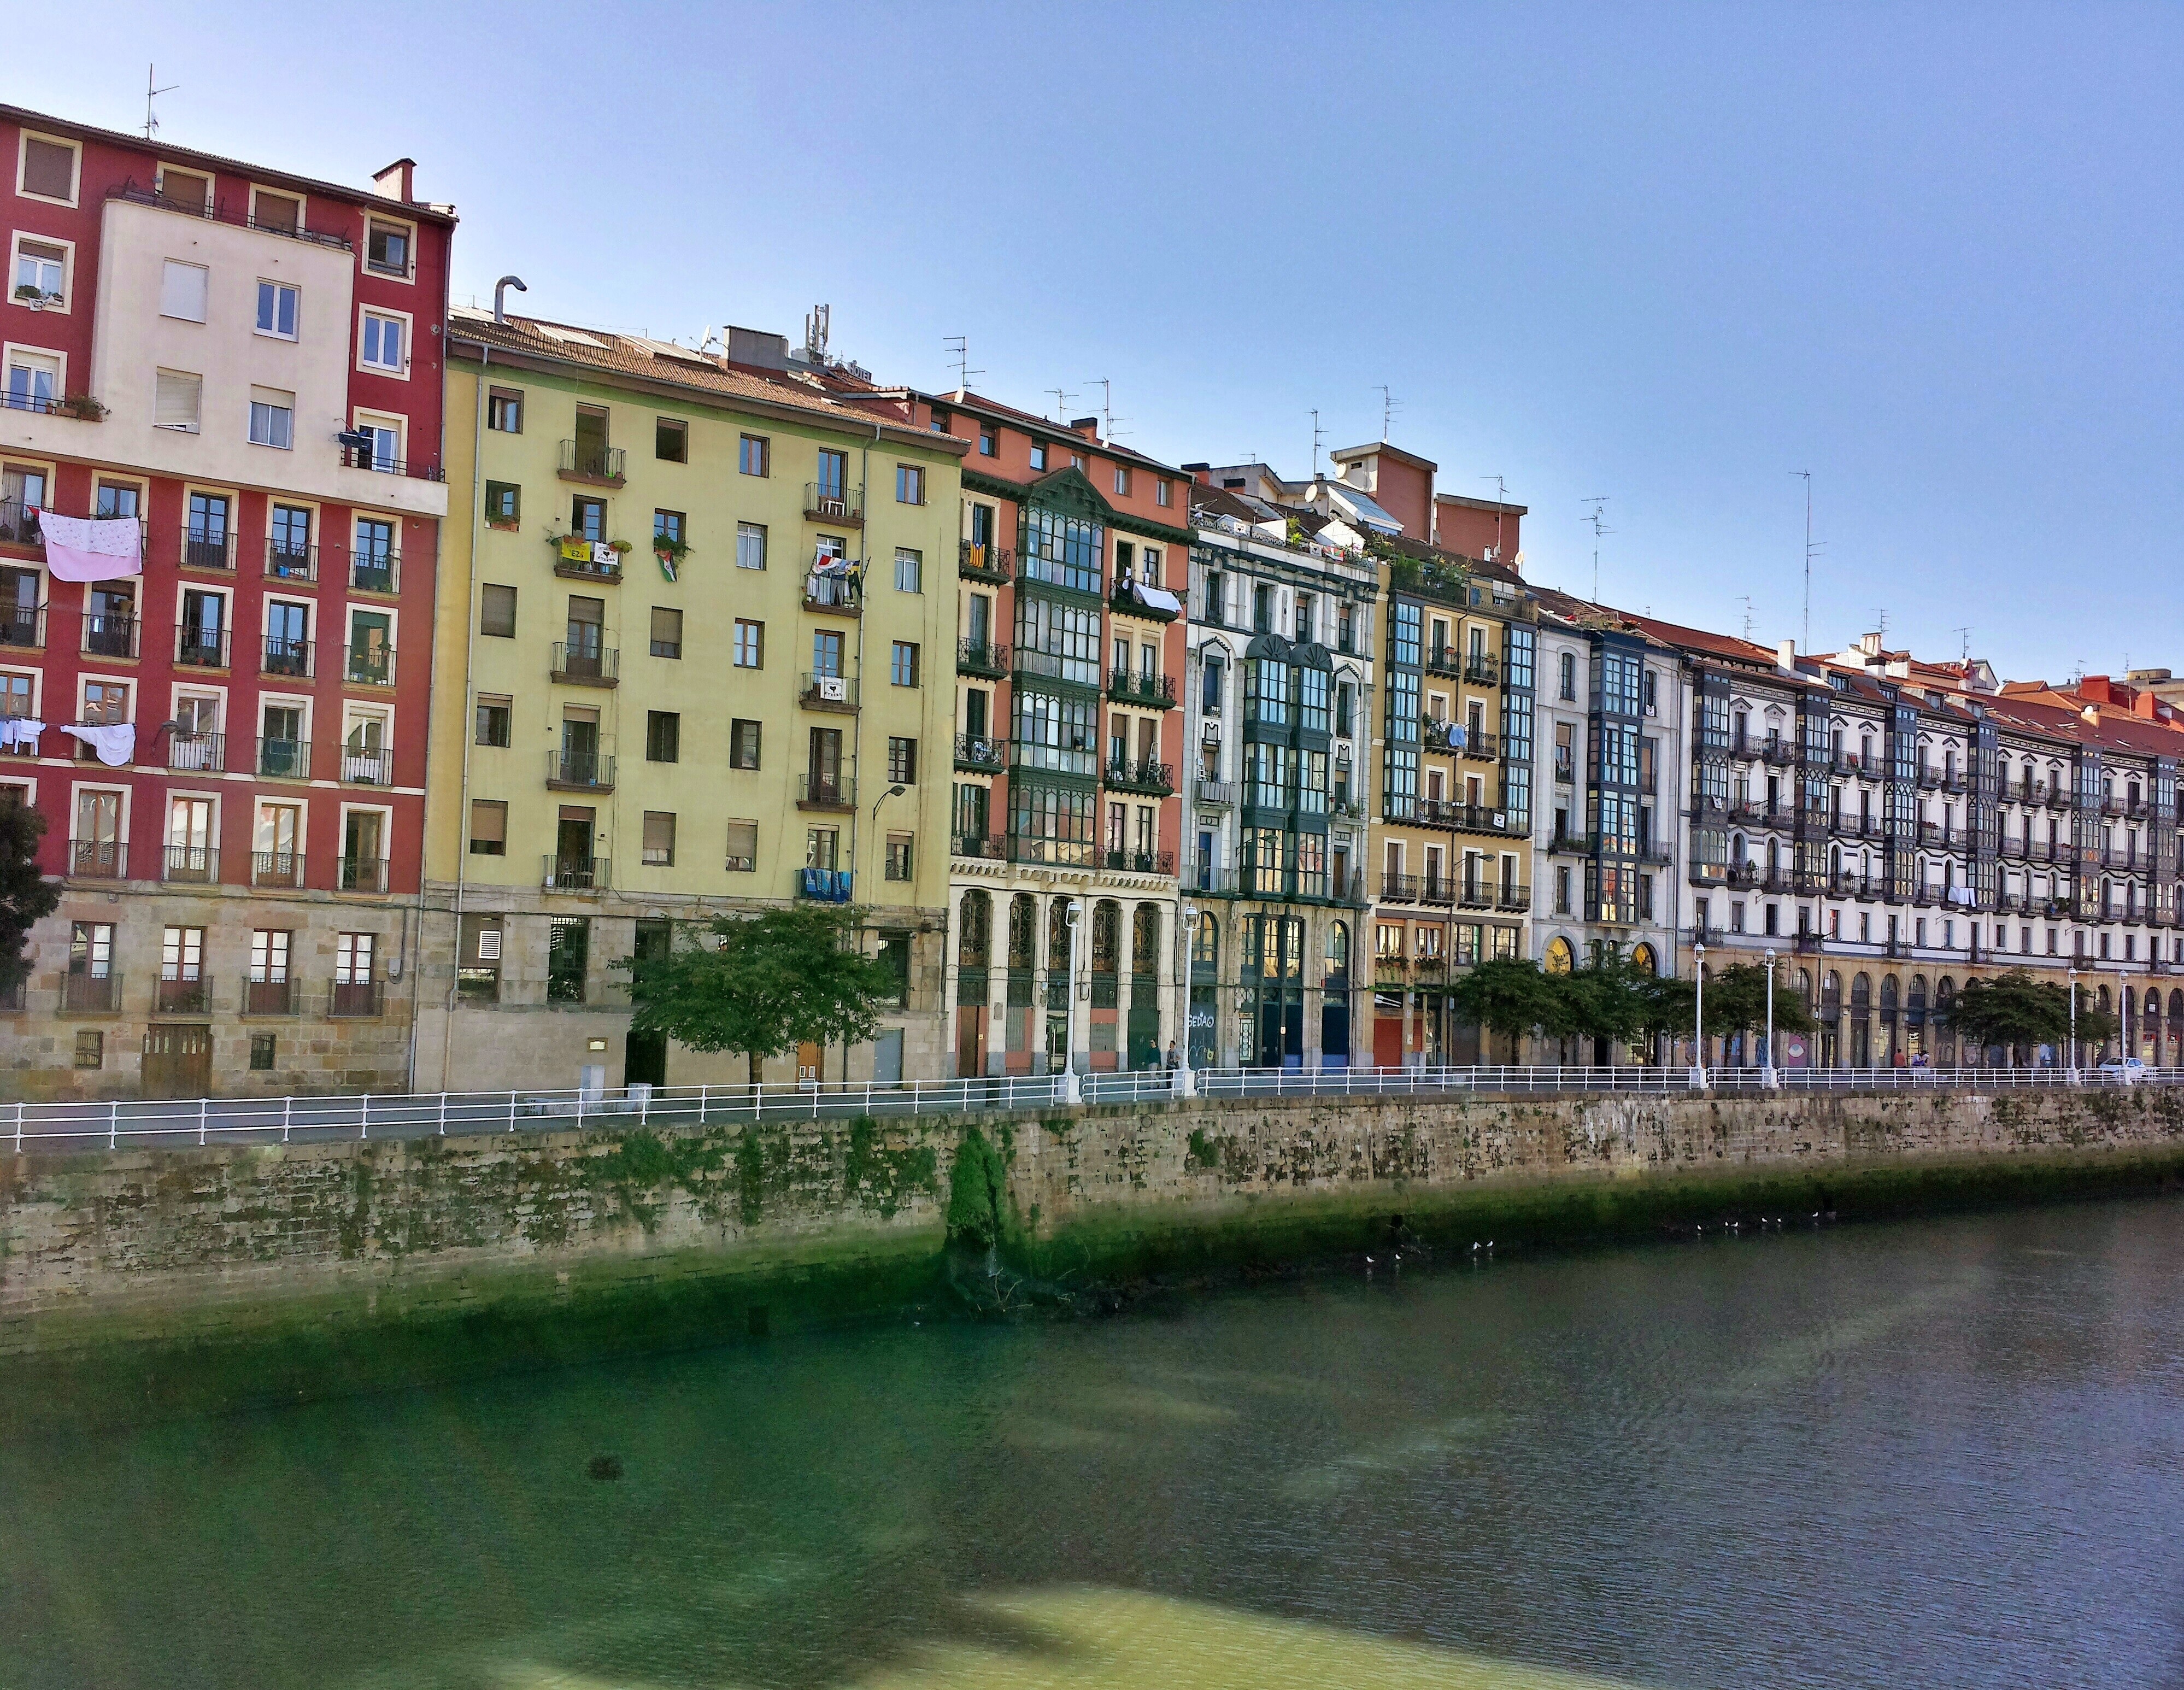
town, river, canal, cityscape, property, apartment, waterway, tower block, body of water, channel, estate, bilbao, condominium, euskadi, neighbourhood, ria